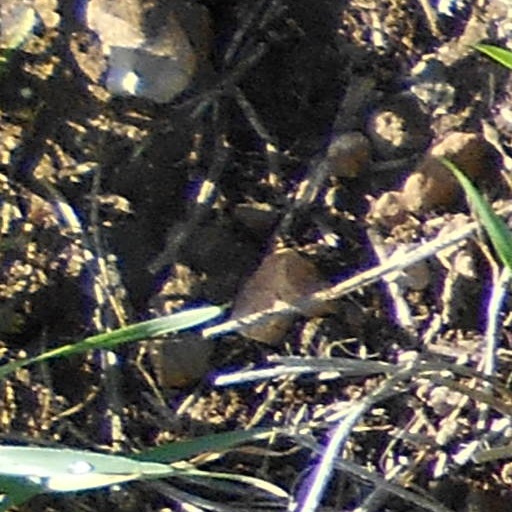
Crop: wheat